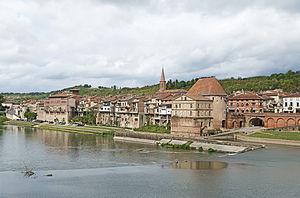
Villemur-sur-Tarn est une commune française située dans le sud-ouest de la France, dans le département de la Haute-Garonne, en région Occitanie. Elle est située au nord du département, dans l'aire urbaine de Toulouse, aux frontières avec le Tarn et le Tarn-et-Garonne.
La communauté de communes Val'Aïgo est une communauté de communes située dans le nord-est de la Haute-Garonne, en région Occitanie.